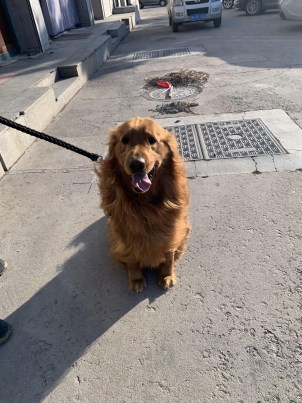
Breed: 5355-n000126-golden_retriever